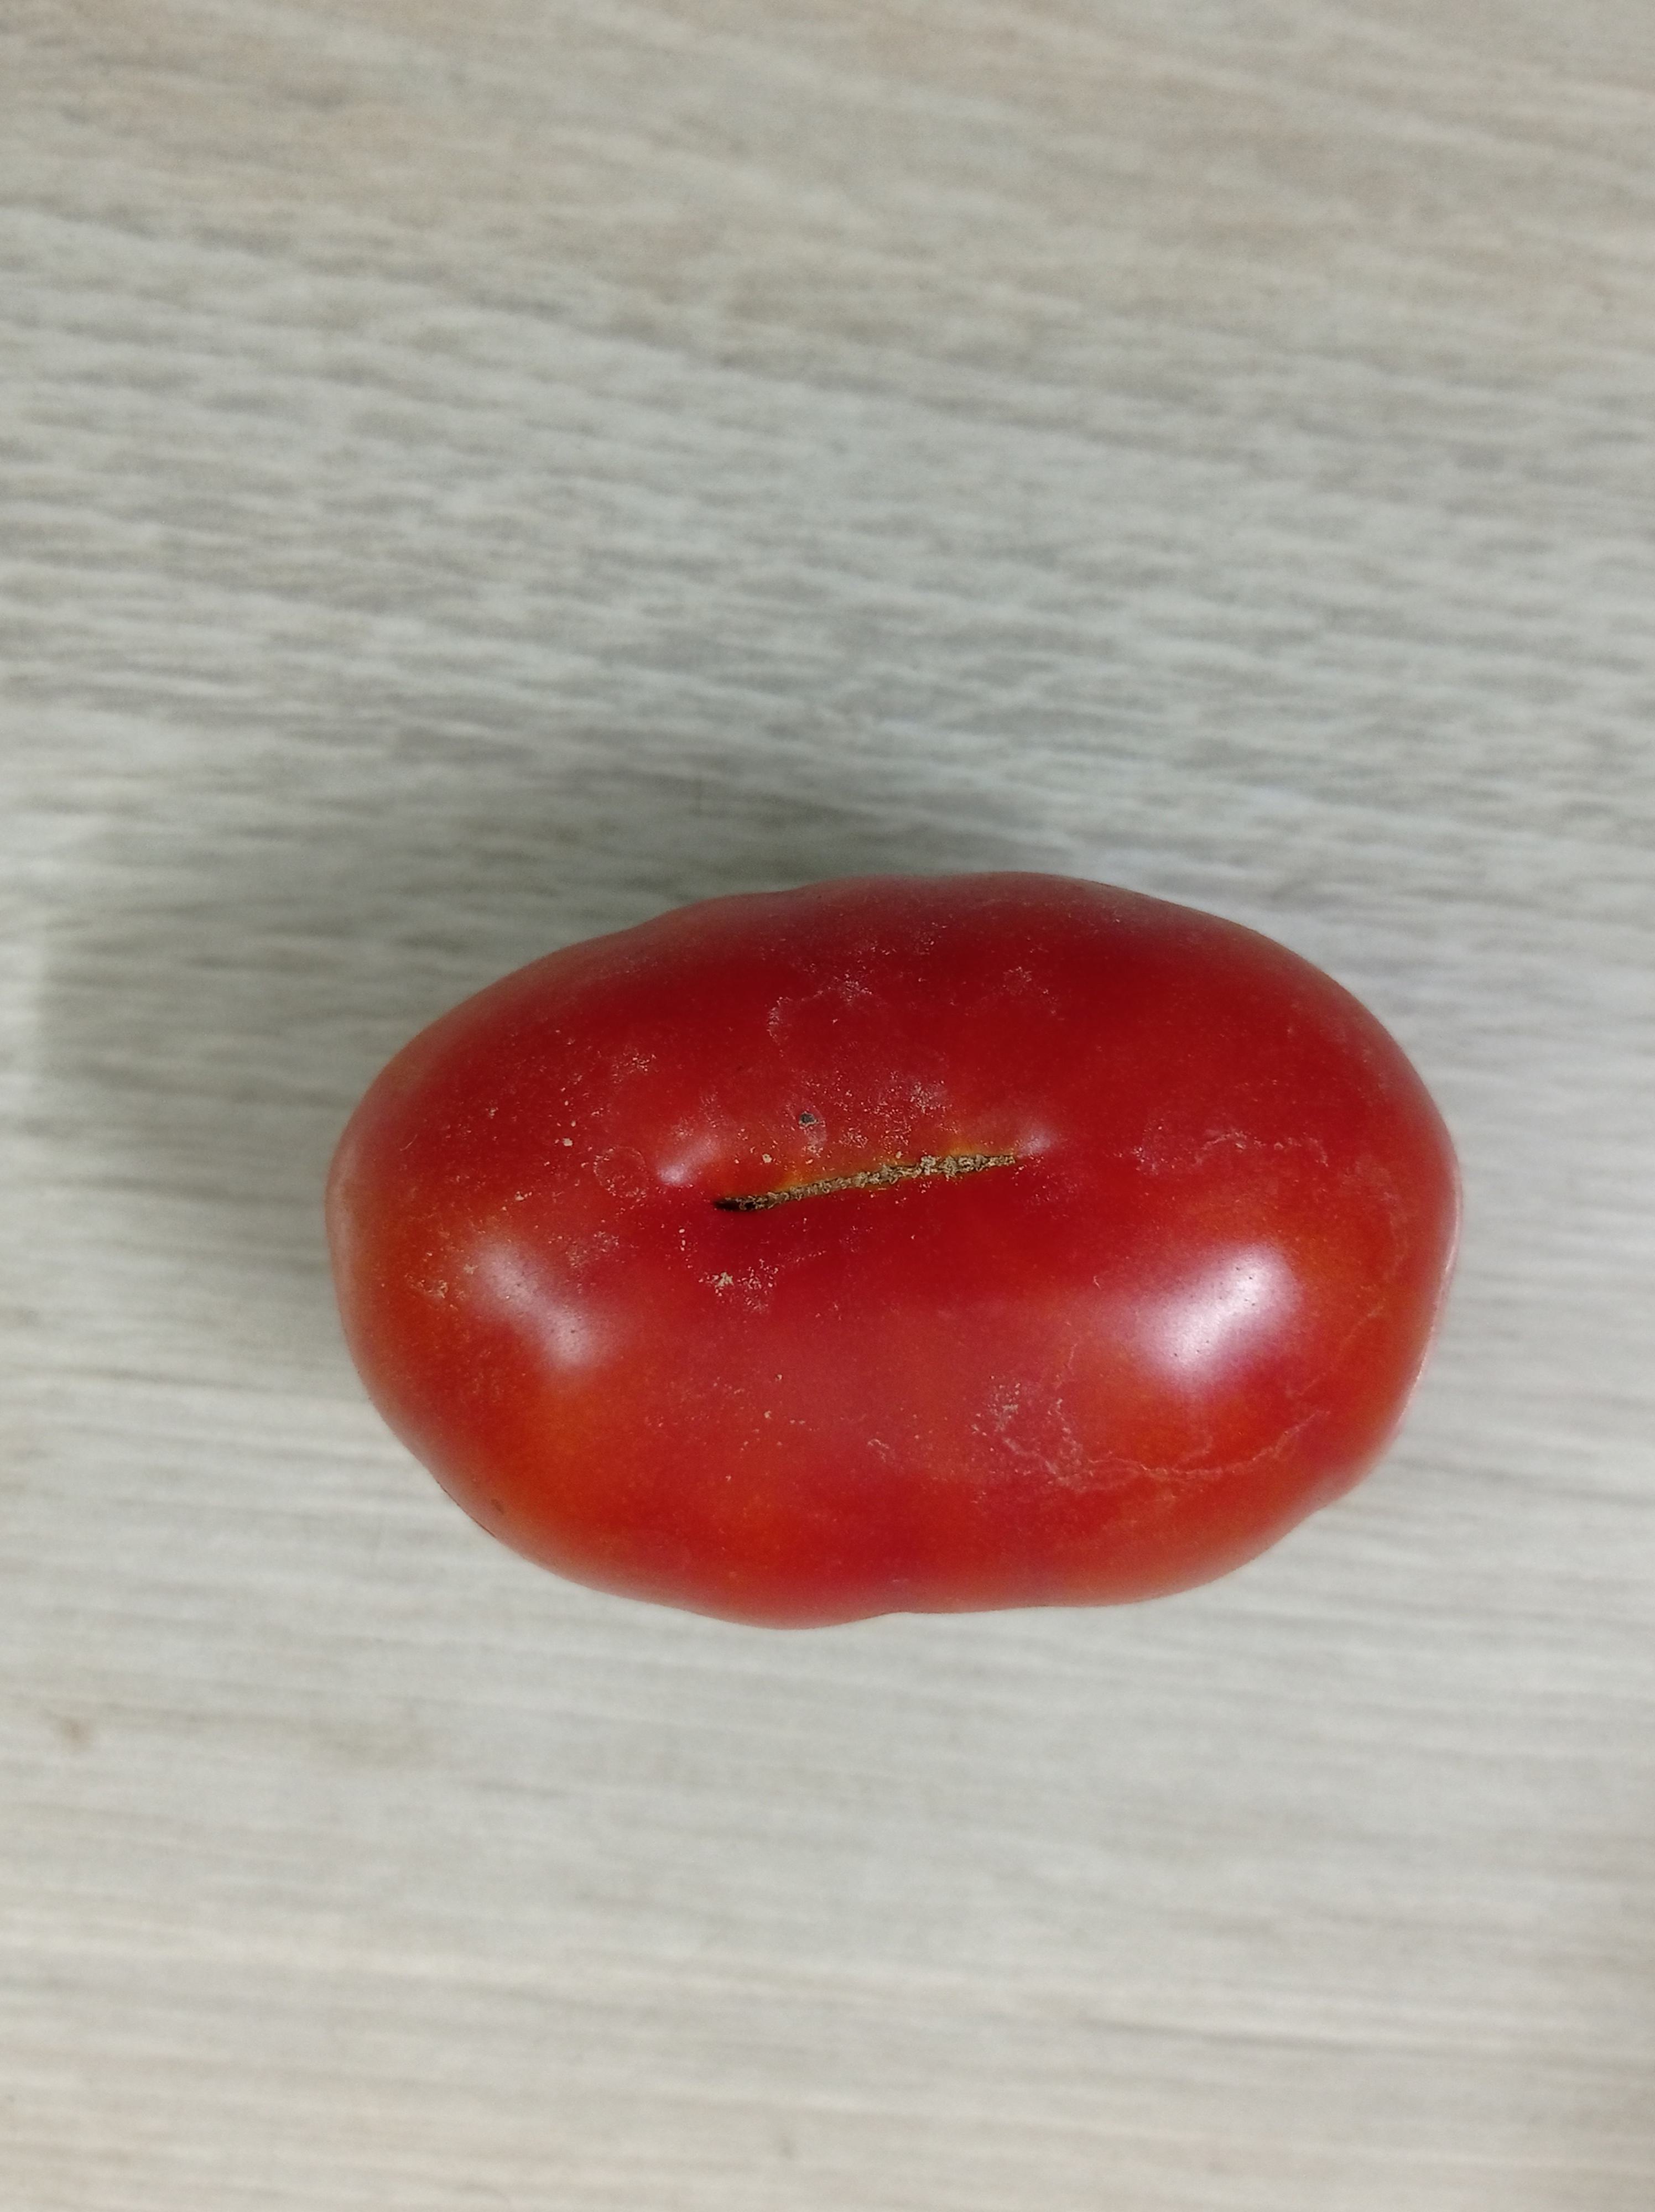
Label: Fresh